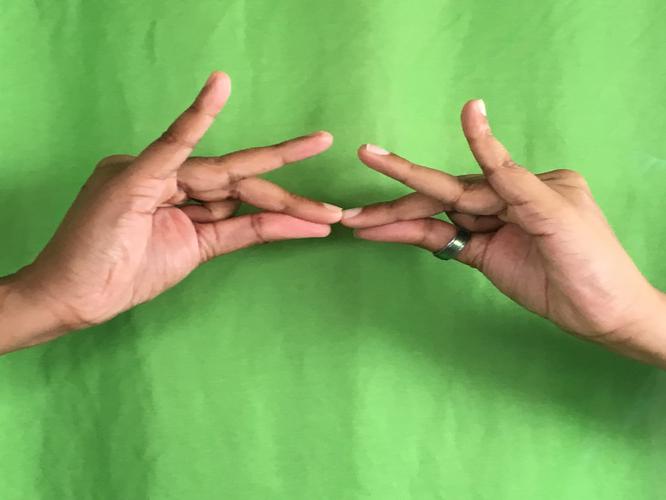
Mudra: Sakata
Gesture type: double_hand